Political history of the United Kingdom (1979–present)

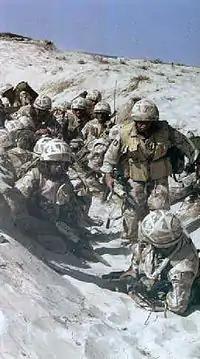
British troops in the Gulf

John Major was prime minister during British involvement in the Gulf War. Polls improved for the Conservatives despite the recession deepening throughout 1991 and into 1992, with the economy for 1991 falling 2% and unemployment passing the 2,000,000 mark. Major called a general election for April 1992 and took his campaign onto the streets, famously delivering many addresses from an upturned soapbox as in his Lambeth days. This populist "common touch", in contrast to the Labour Party's more slick campaign, chimed with the electorate and Major won, albeit with a small parliamentary majority.